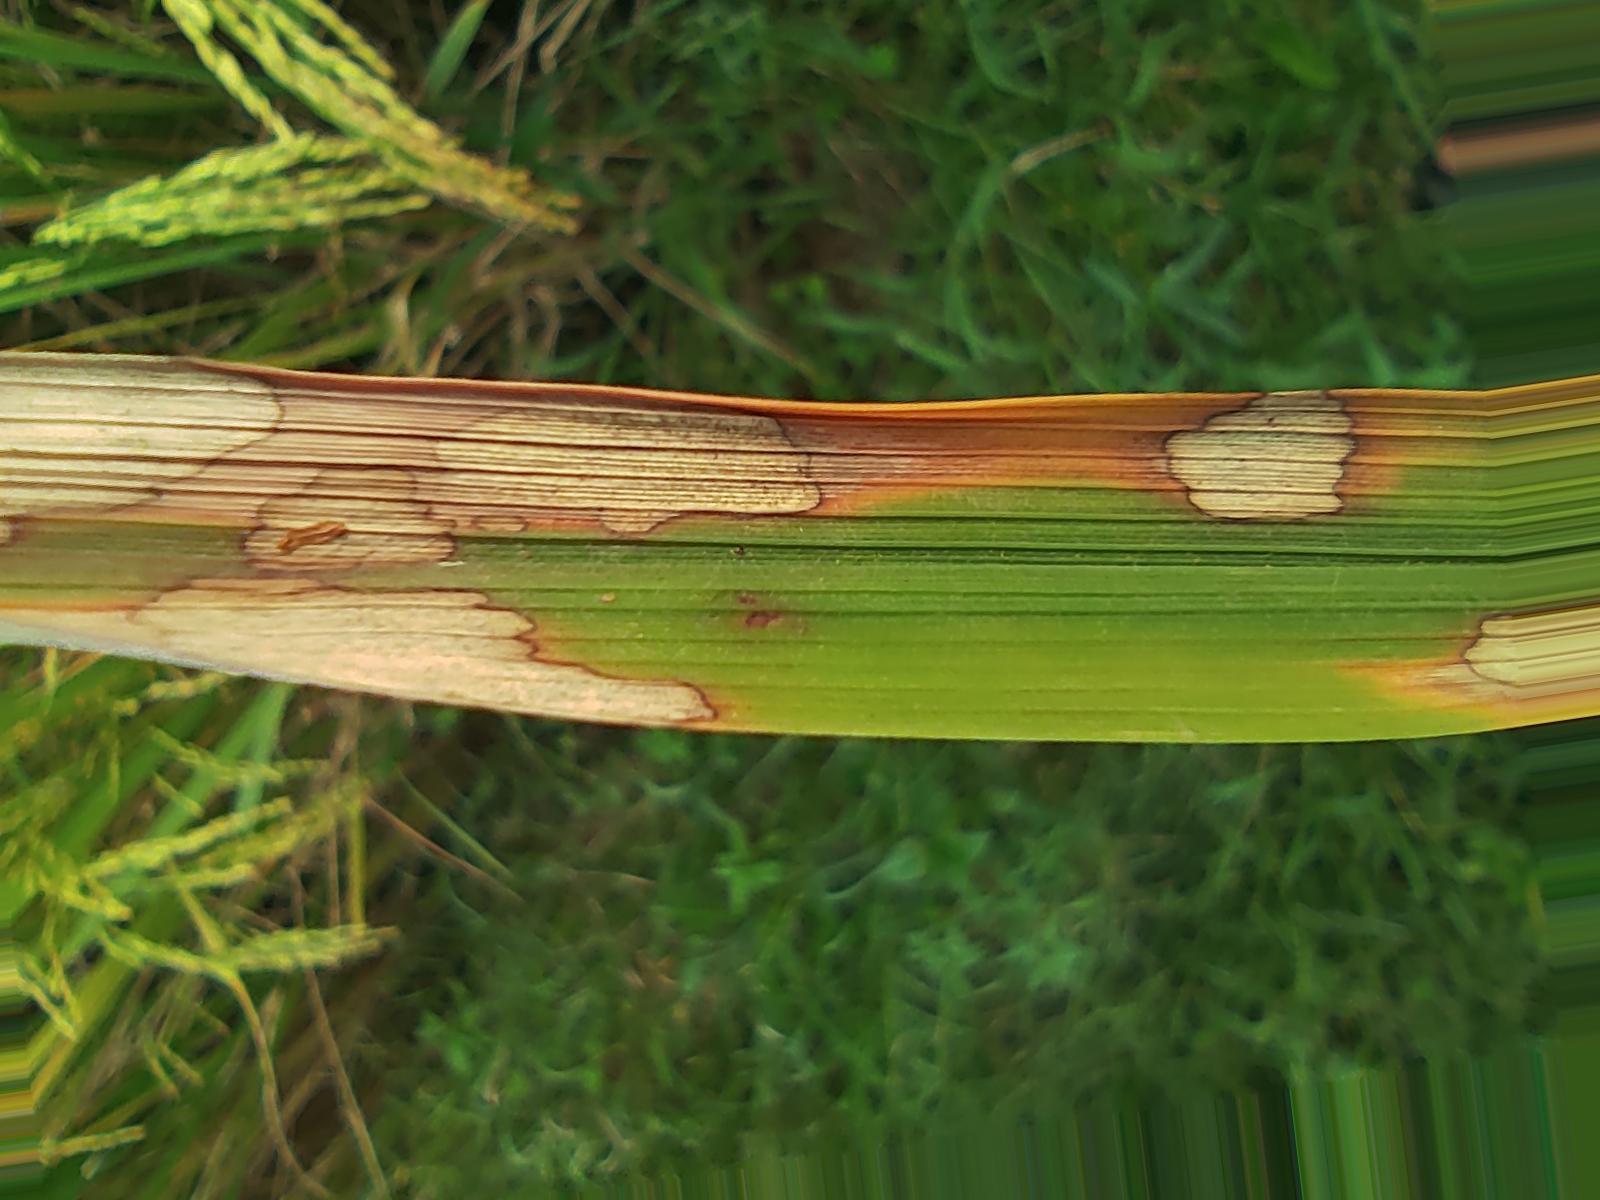
Nhãn: Bệnh Đốm Vằn ( Khô vằn ) ( Sheath Blight )